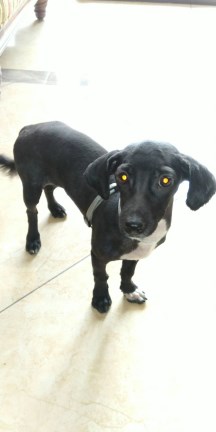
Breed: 2925-n000114-toy_poodle